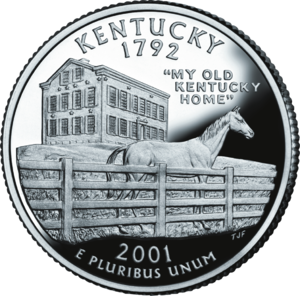
Les 50 State Quarters sont une série de cinquante pièces d'un quart de dollar américain émise par l'United States Mint de 1999 à 2008 pour faire connaître les différents États des États-Unis. Ces pièces ont été émises au rythme de cinq par an, par ordre d'entrée des États dans l'Union.